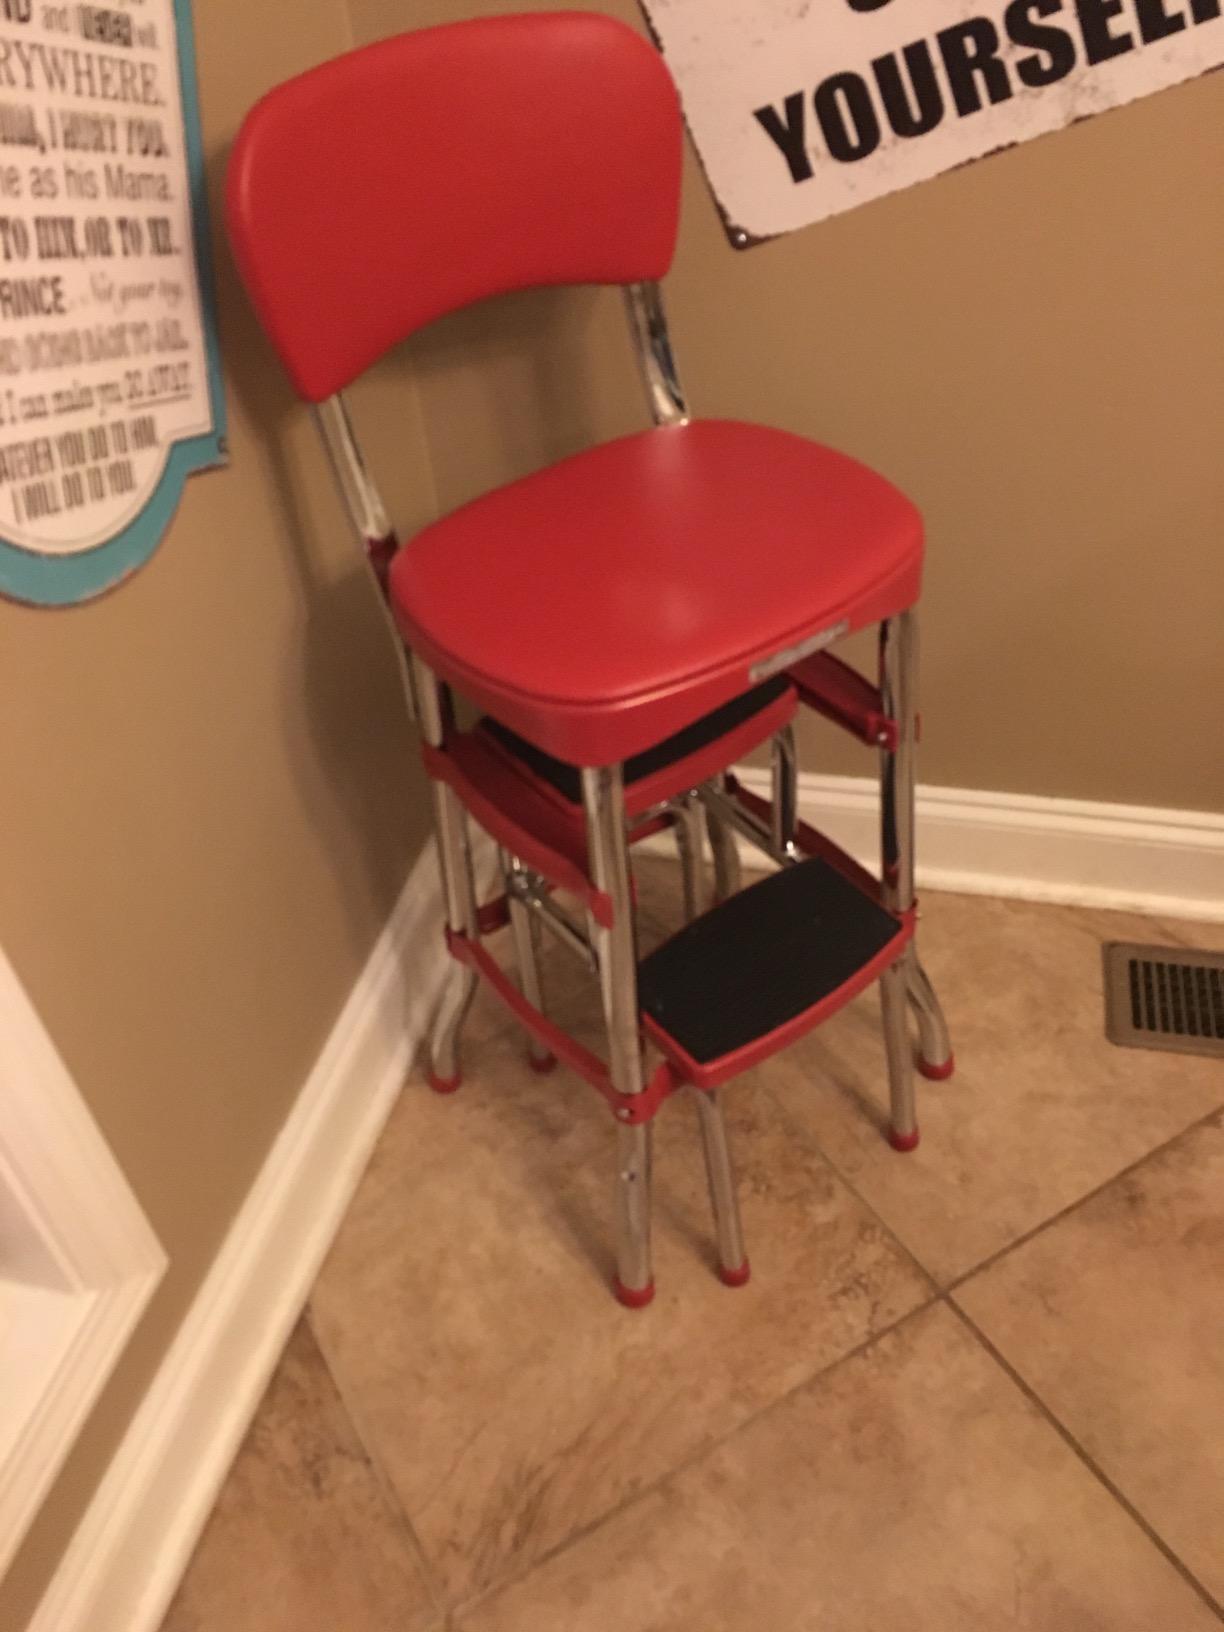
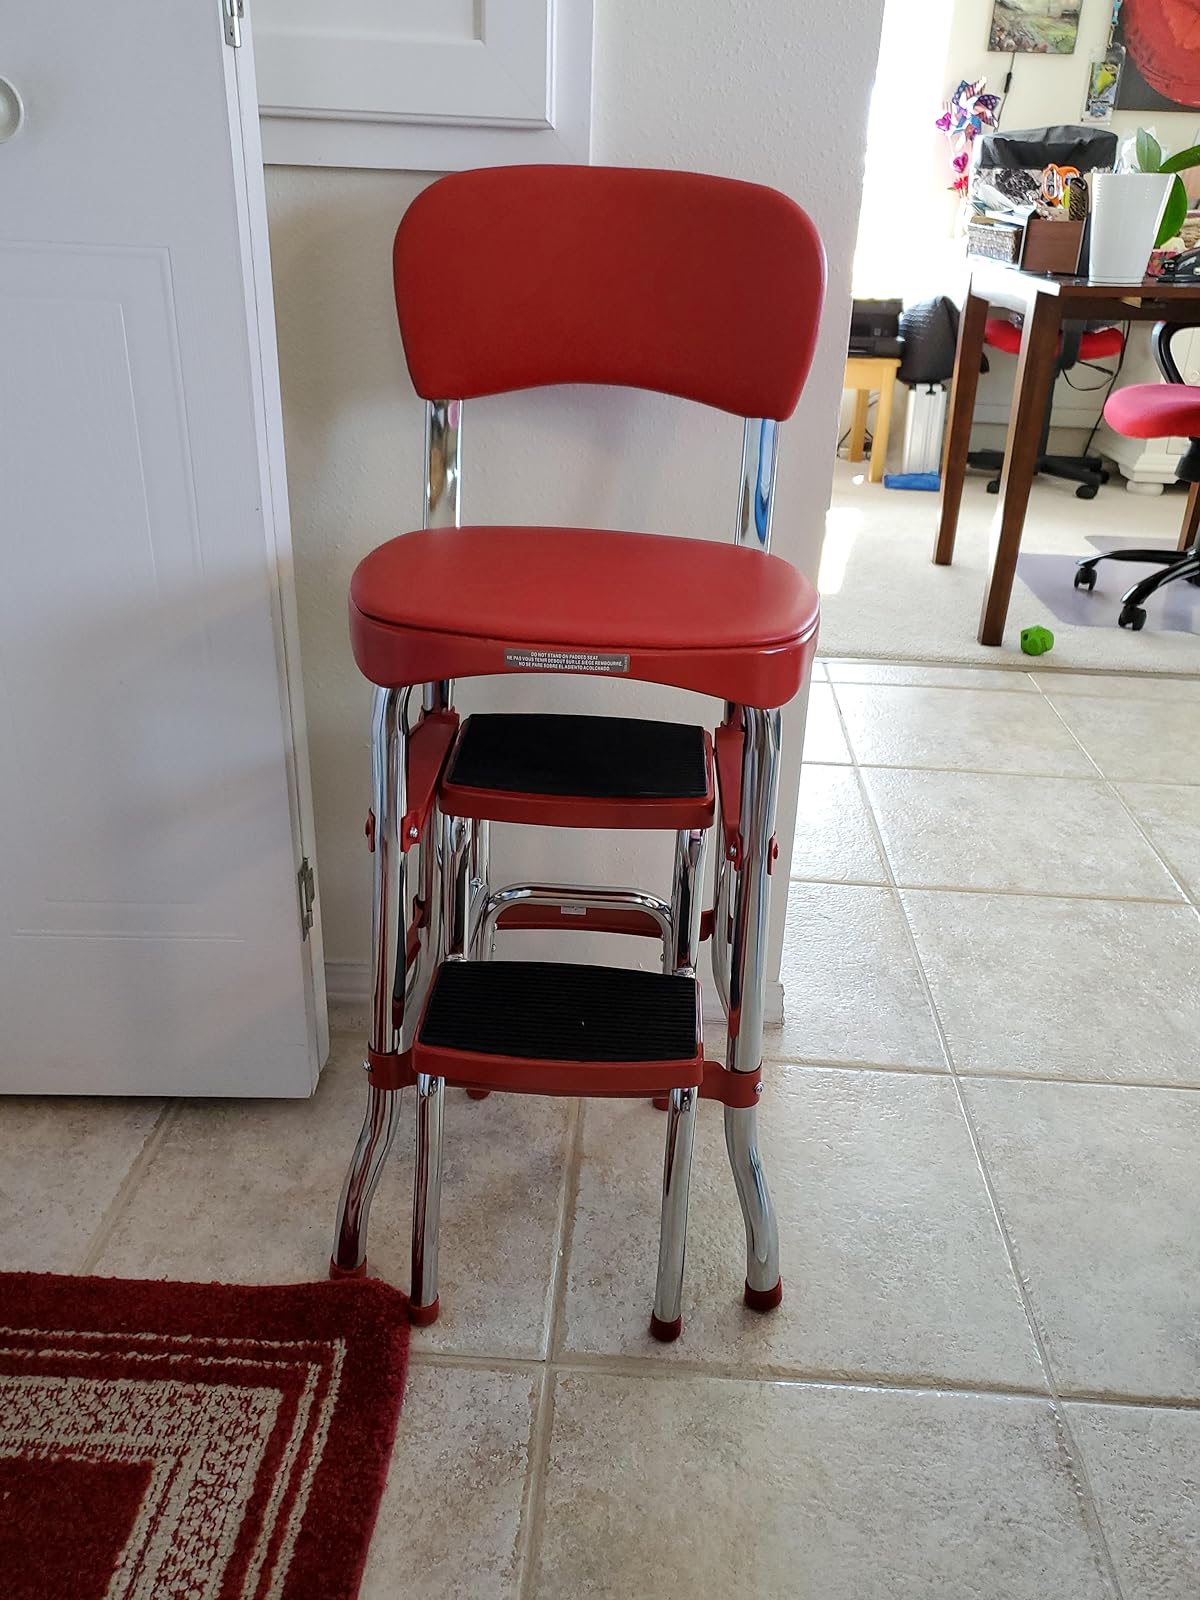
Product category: items_chair
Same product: yes